Super Bowl LII

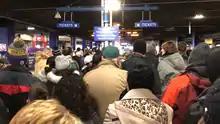
Security prescreening at the Mall of America before boarding the Metro Blue Line to U.S. Bank Stadium

The Patriots entered the 2017 NFL season as defending Super Bowl champions. For the 16th time in their 18 seasons under head coach Bill Belichick, they recorded a double-digit win season, finishing the regular season with a record of 13–3 and, by virtue of tie-breaking procedures, earning the AFC's number one overall seed. The previous season's top wide receiver Julian Edelman went down in the preseason with a season-ending injury. Early season defensive struggles left the team with a 2–2 record after four weeks, and the worst overall defense in the league at that point. The defense came together as a unit, and tightened up over the rest of the season however, with the Patriots going 11–1 after week 4. Their sole loss in the latter part of the season came in Week 14 to the Miami Dolphins, a division rival, though they were without star tight end Rob Gronkowski due to a one-game suspension for an unnecessary roughness call the prior week. The Patriots' defense was improved by several late-season free-agent signings, including Eric Lee, a defensive end, previously from the Buffalo Bills, whom the Patriots signed in Week 12, and James Harrison, a perennial All-Pro for the Pittsburgh Steelers, whom the Patriots picked up off waivers after Christmas. In just six games for New England, Lee recorded 3 sacks, a safety, and an interception. In his only regular season game with the Patriots, Harrison recorded two sacks.